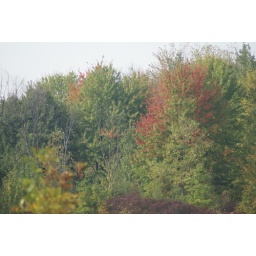
trees in the back of our house